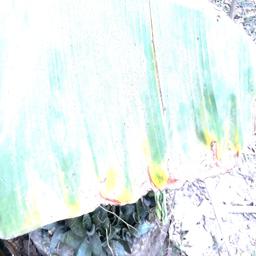
Label: POTASSIUM DEFICIENCY